I Zingari

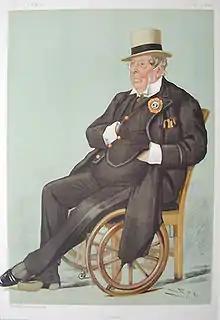
I Zingari co-founder John Loraine Baldwin as caricatured by Spy (Leslie Ward) in "Vanity Fair"

The English club was formed on 4 July 1845 by a group of Old Harrovians at a dinner party and thus is one of the oldest cricket clubs still in existence. The English team still plays around 20 matches each year. Also known as IZ, I Zingari is a wandering (or nomadic) club, having no home ground. Uniquely for an amateur club, "Wisden" reported all of its matches since 1867, but ceased to do so in 2005.